Demythologization

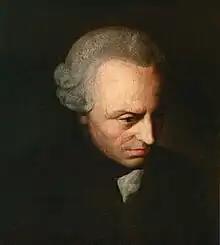
Immanuel Kant

Immanuel Kant's 1793 "Religion Within the Limits of Reason Alone" argues that the New Testament teaches a hermeneutic strategy in which "not scriptural scholarship but the pure religion of reason must be the law's interpreter."[Jesus] claims that not the observance of outer civil or statutory churchly duties but the pure moral disposition of the heart alone can make man well-pleasing to God (Mt 5:20–48); that injury done one's neighbor can be repaired only through satisfaction rendered to the neighbor himself, not through acts of divine worship (Mt 5:24). Thus, he says, does he intend to do full justice to the Jewish law (Mt 5:17); whence it is obvious that not scriptural scholarship but the pure religion of reason must be the law's interpreter, for taken according to the letter, it allowed the very opposite of all this.Kant understood the Pharisees to have interpreted the Old Testament as a statutory religion, and he claims that the New Testament intends to replace statutory religion with a "moral religion," which combines all duties into a single universal rule, "Love thy neighbor as thyself."Whatever, over and above good life-conduct, man fancies that he can do to become well-pleasing to God is mere religious delusion.Such delusions, Kant argues, must be abandoned to fulfill the New Testament's demand for a rational religion.